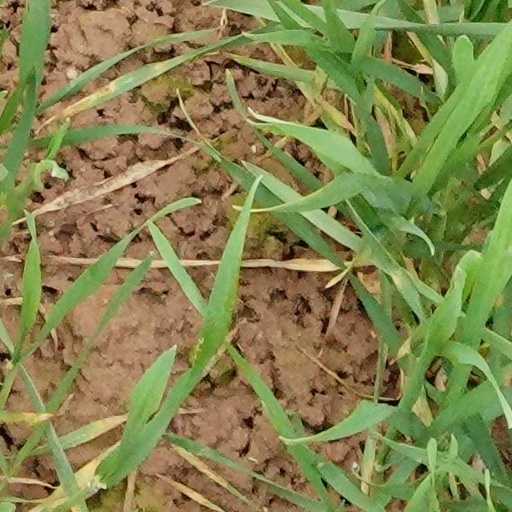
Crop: wheat